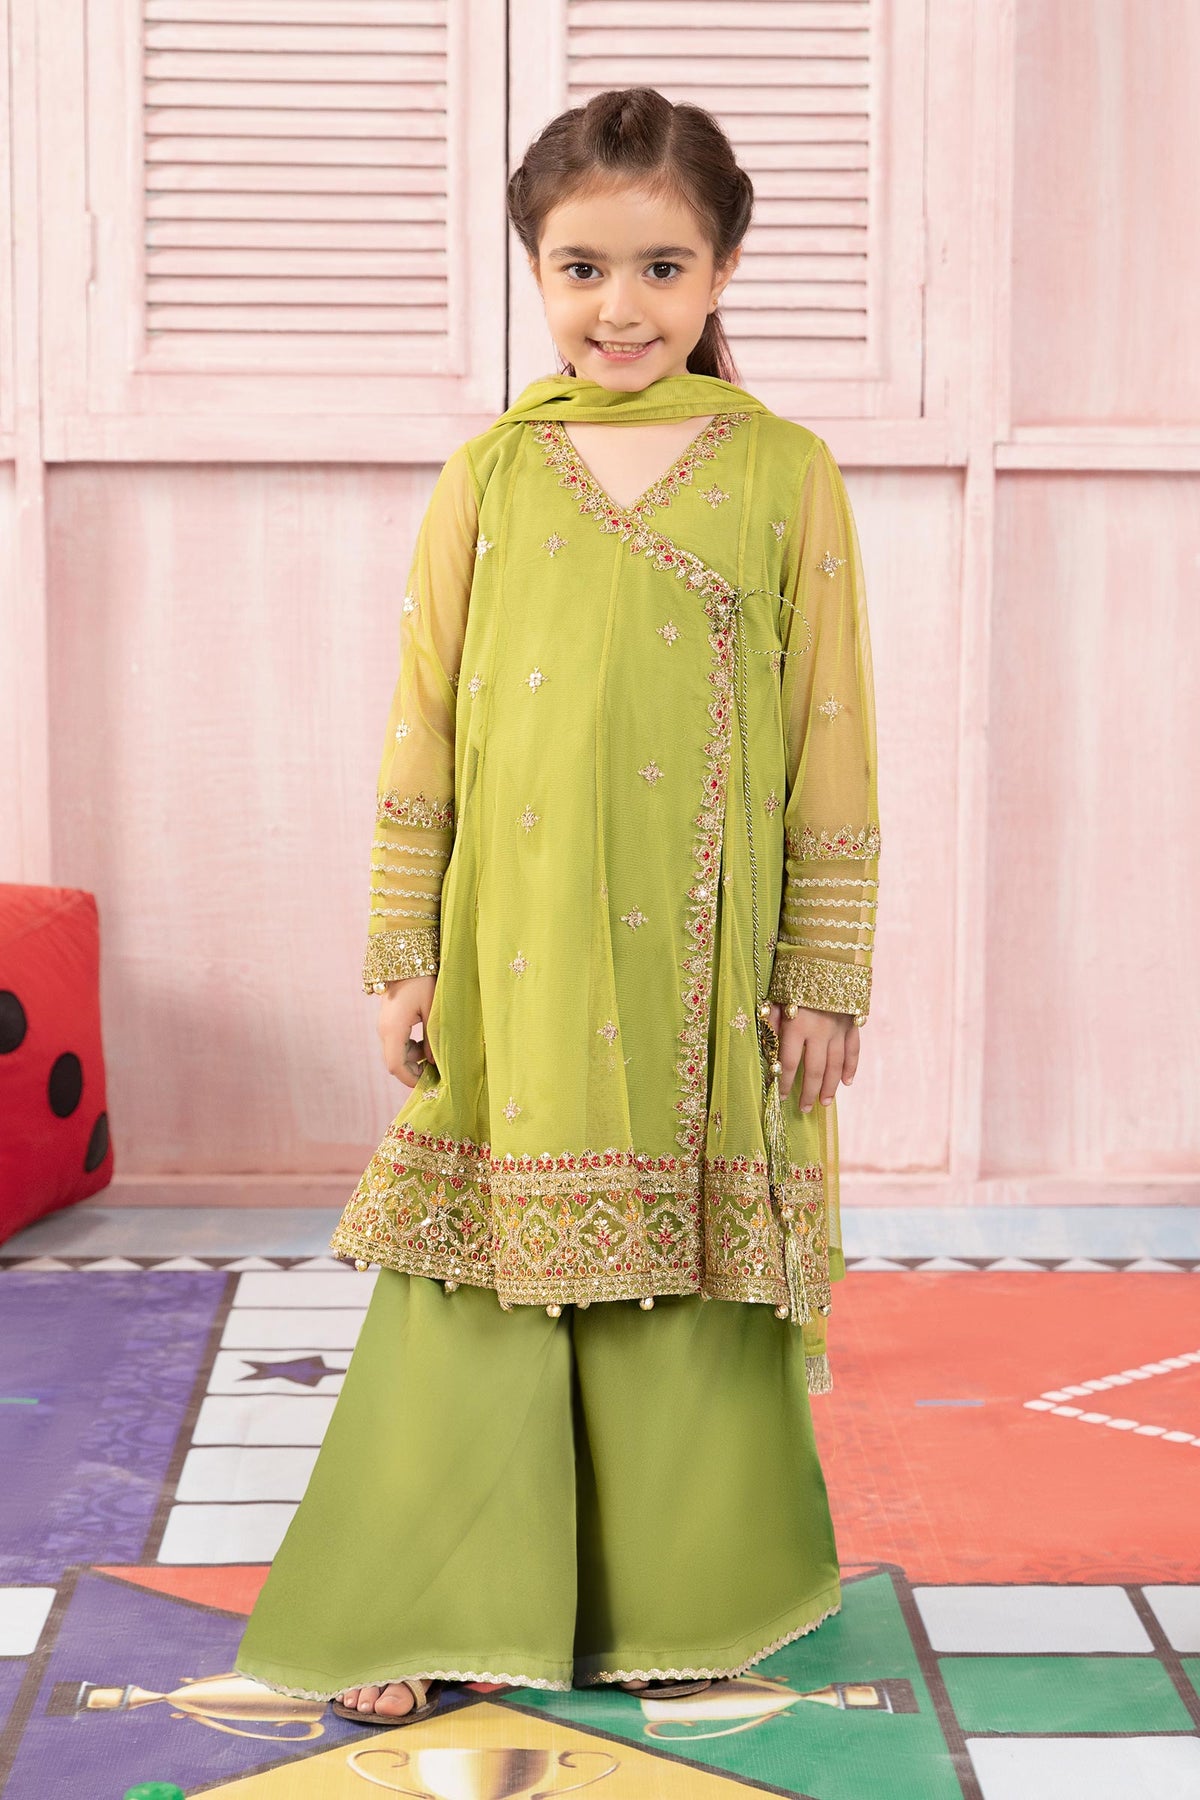
green chiffon salwar kameez